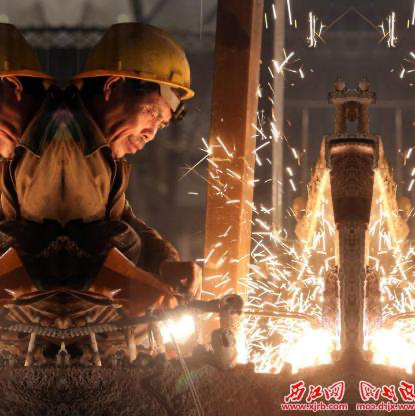
Objects in the image:
label: helmet
label: helmet